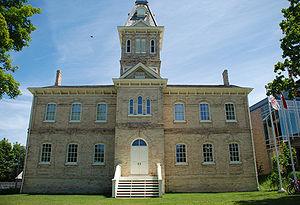
Southampton est une ville située dans la province canadienne de l'Ontario.
Le comté de Bruce est un comté situé dans le Sud-ouest de la province canadienne de l'Ontario et qui inclut la péninsule Bruce. Le centre administratif est à Walkerton.